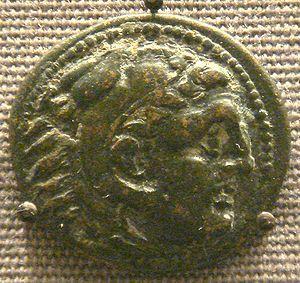
Cassandre, né en 358 av. J.-C., mort en 297 av. J.-C., est un roi de Macédoine de la dynastie des Antipatrides qui règne de 305 à 297. Fils aîné du régent Antipater, il participe après la mort d'Alexandre le Grand aux guerres des Diadoques en s'opposant principalement à Polyperchon et à Antigone le Borgne. Il fait assassiner Alexandre IV et sa mère Roxane en 310 dans le but de se proclamer roi de Macédoine.
Les guerres des Diadoques sont les conflits qui interviennent pour le partage de l'empire d'Alexandre le Grand, mort en 323 av. J.-C., entre ses successeurs ou Diadoques. Elles se déroulent de 322 à 281 avec des périodes de trêve. Elles opposent dans un premier temps le régent Perdiccas aux « forces centrifuges » dont Ptolémée, Séleucos et Antigone, les principaux satrapes macédoniens. Elles opposent ensuite les Antigonides, candidats à un empire eurasiatique, à une coalition regroupant Ptolémée, Séleucos, Lysimaque et Cassandre, bientôt devenus rois, tandis que les héritiers légitimes d'Alexandre sont éliminés. En Europe, elles mettent en jeu la succession d'Antipater, alors que certaines cités grecques luttent toujours contre l'hégémonie de la Macédoine.